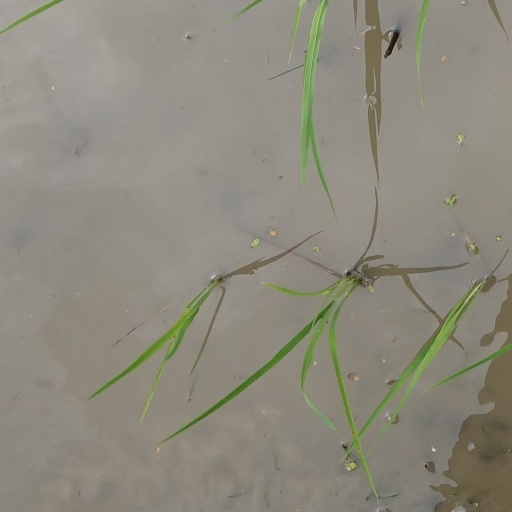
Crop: rice